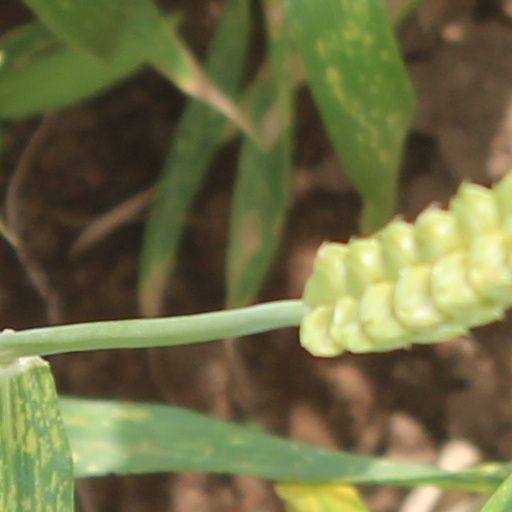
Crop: wheat